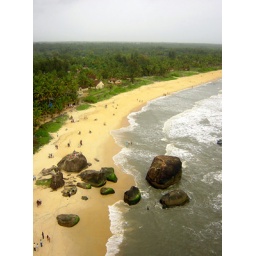
The view from the top of the lighthouse at the beach close to my med college, in India